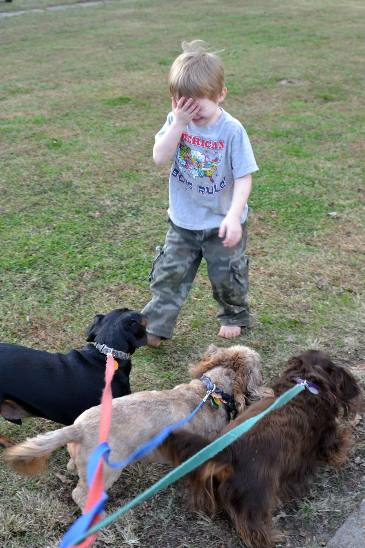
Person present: Yes